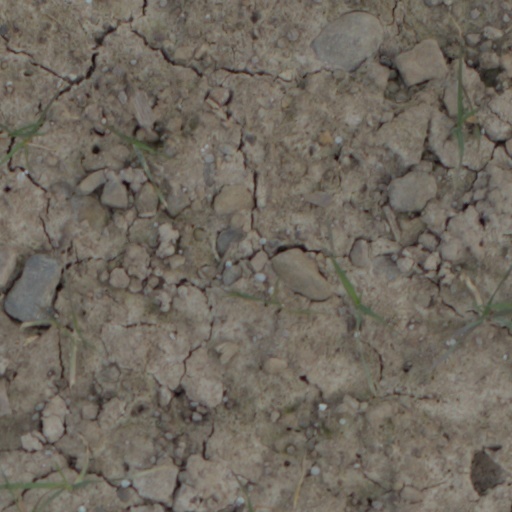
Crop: wheat